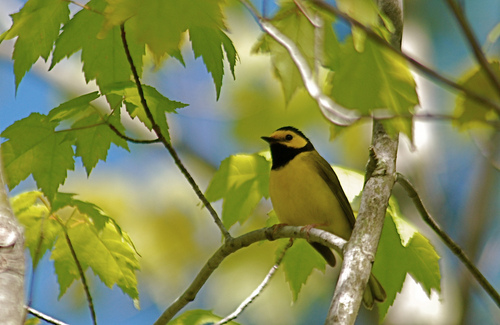
this bird has a yellow breast and belly with a black throat and beak.
a small bird with a yellow breast and a black neck, and a small flat bill
this little bird has a yellow and black body with a small beak.
this bird has a black crown, nape and throat with a yellow belly and abdomen.
the bird has a yellow breast and belly and a black throat.
this yellow bird has a black throat and crown and gray wings and tail.
a small sized bird, with a bright yellow breast, black throat and crown, and a diluted mix of black and yellow on the wings.
small yellow and black bird. yellow around the eyes.
a small yellow bird, with a black throat and crown, and a pointed bill.
this bird has a yellow underbelly and a black chin and crown, almost as if its wearing a mask. its wings and tail are also black.
Species: Hooded Warbler